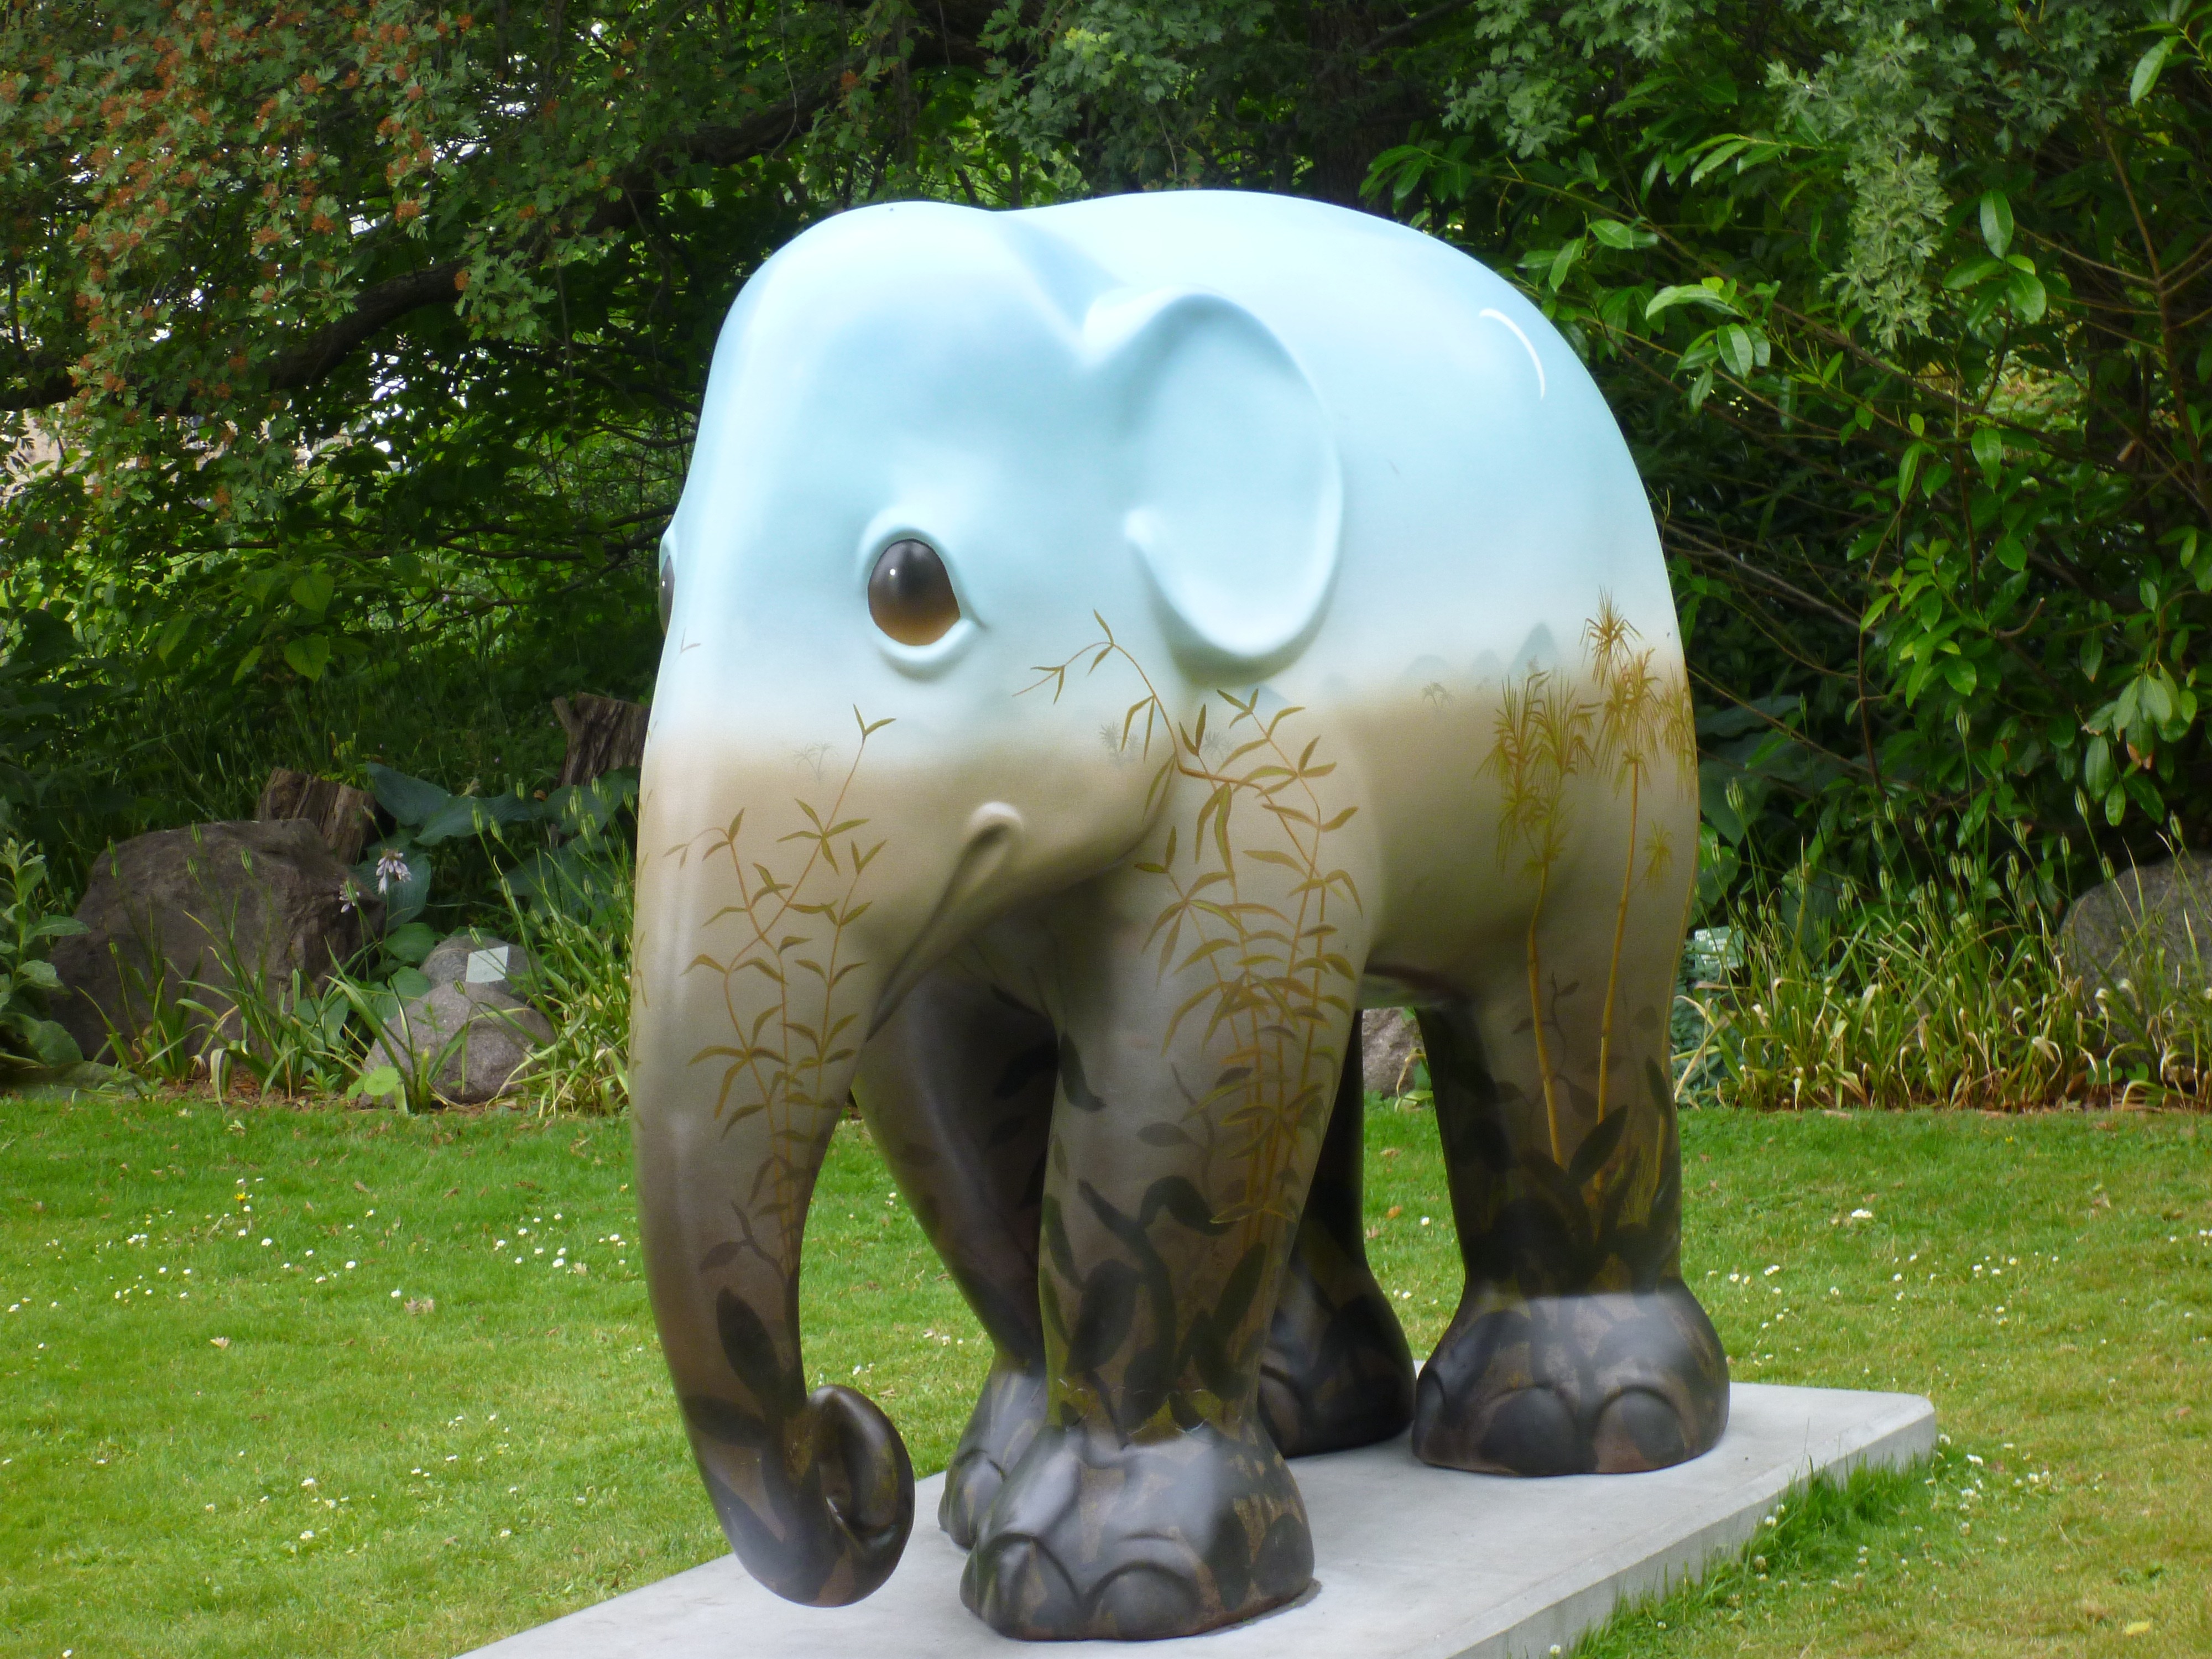
monument, statue, mammal, elephant, sculpture, art, copenhagen, carving, indian elephant, elephants and mammoths